Methodist Episcopal Church of Winooski

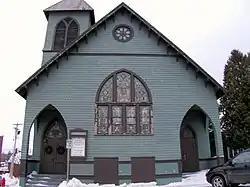
Winooski United Methodist Church, February 2011

The Methodist Episcopal Church of Winooski, also known as the Winooski United Methodist Church, is a historic Methodist church building located at 24 West Allen Street in Winooski, Vermont. It was built in 1918, and is a significant local example of vernacular Carpenter Gothic architecture. On March 2, 2001, it was added to the National Register of Historic Places.